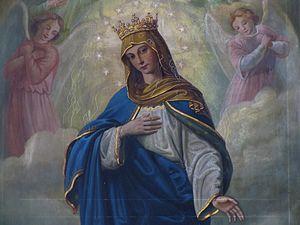
Alsace, Bas-Rhin, Église St Kilian de Dingsheim (IA67005517). Tableau ""Vierge Marie"" (P.ORTICARI, huile sur toile, 267x140, 1927): This object is indexed in the base Palissy, database of the French furniture patrimony of the French ministry of culture,
L'Immaculée Conception est la conception de la Vierge Marie « sans tache », c'est-à-dire exempte du péché originel. Il s'agit d'un dogme de l'Église catholique qui a été proclamé, le 8 décembre 1854 par le pape Pie IX par la bulle Ineffabilis Deus, mais cette croyance existait déjà chez les Pères de l'Église au IVᵉ siècle. Elle est souvent confondue par erreur avec la conception virginale de Jésus-Christ, c'est-à-dire le dogme de l'Incarnation, mais elle ne concerne que la conception de Marie elle-même.
Tota pulchra es, WAB 46, est un motet composé par Anton Bruckner en 1878.